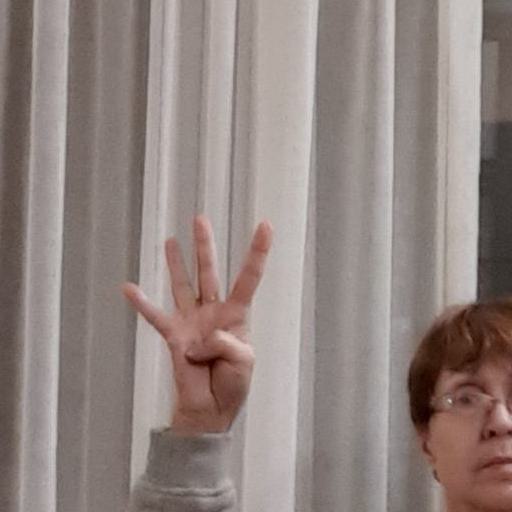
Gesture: four